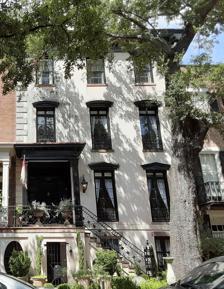
Building: C. D. Rogers House
Country: United States of America
Year built: 1871
Historic house in Savannah, Georgia C. D. Rogers House The building in 2021 General information Location Savannah , Georgia , U.S. Address 120 West Jones Street Coordinates 32°04′23″N 81°05′46″W / 32.0730°N 81.0960°W / 32.0730; -81.0960 Completed 1871 (154 years ago) ( 1871 ) Technical details Floor count 4 The C. D. Rogers House is a home in Savannah, Georgia , United States. It is located at 120 West Jones Street and was constructed in 1871. It was built for Cornelius Decatur Rogers. The building is part of the Savannah Historic District . In a survey for the Historic Savannah Foundation , Mary Lane Morrison found the building to be of significant status. See also Buildings in Savannah Historic District References